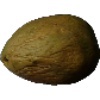
Label: Papaya 1